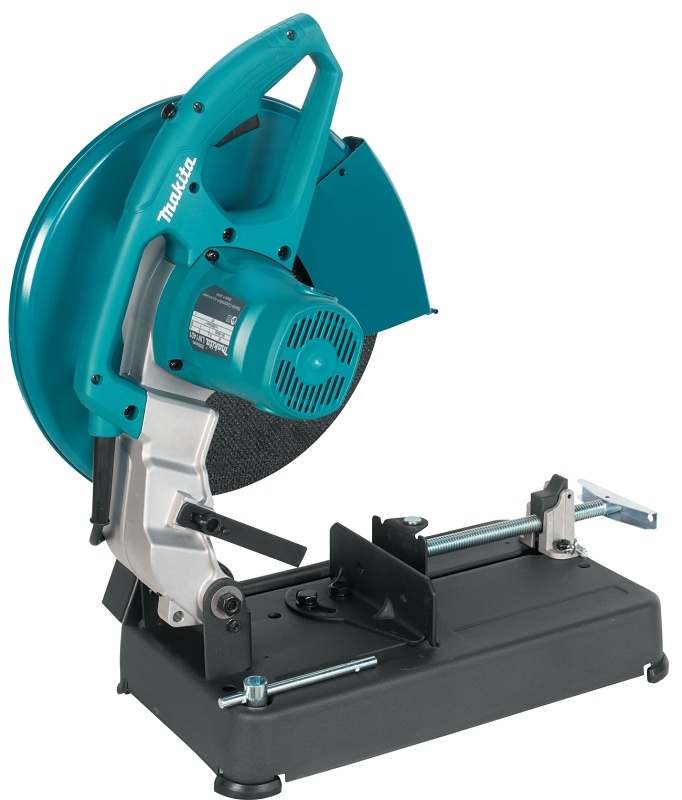
Makita LW1401 Cut-Off Saw, 15 A, 14 in Dia Blade, 1 in Spindle, 5 in Cutting Capacity, 3800 rpm Speed
The Makita 14 in cut-off saw (LW1401) is a metal-cutting solution built for light gauge metal stud and strut, pipe, all thread, conduit, tubing, rebar and more. The 15 A motor delivers 3800 rpm for the most demanding metal cutting applications. It is engineered to cut up to 5 in round stock, 4-11/16 in square tube and 4 x 7-5/8 in or 2-3/4 x 9-1/8 in rectangular tubing. It also features fence adjustment up to 45 deg right or left and a toolless vice adjustment for increased productivity. The LW1401 weighs only 37 lb with a locking pin that secures the cutting head in the down position for easy transport and storage. Additional features include a large ergonomic handle and two-stage lock-off power button.
Brand: Makita
Category: Hardware > Tools > Saws > Cut-Off Saws